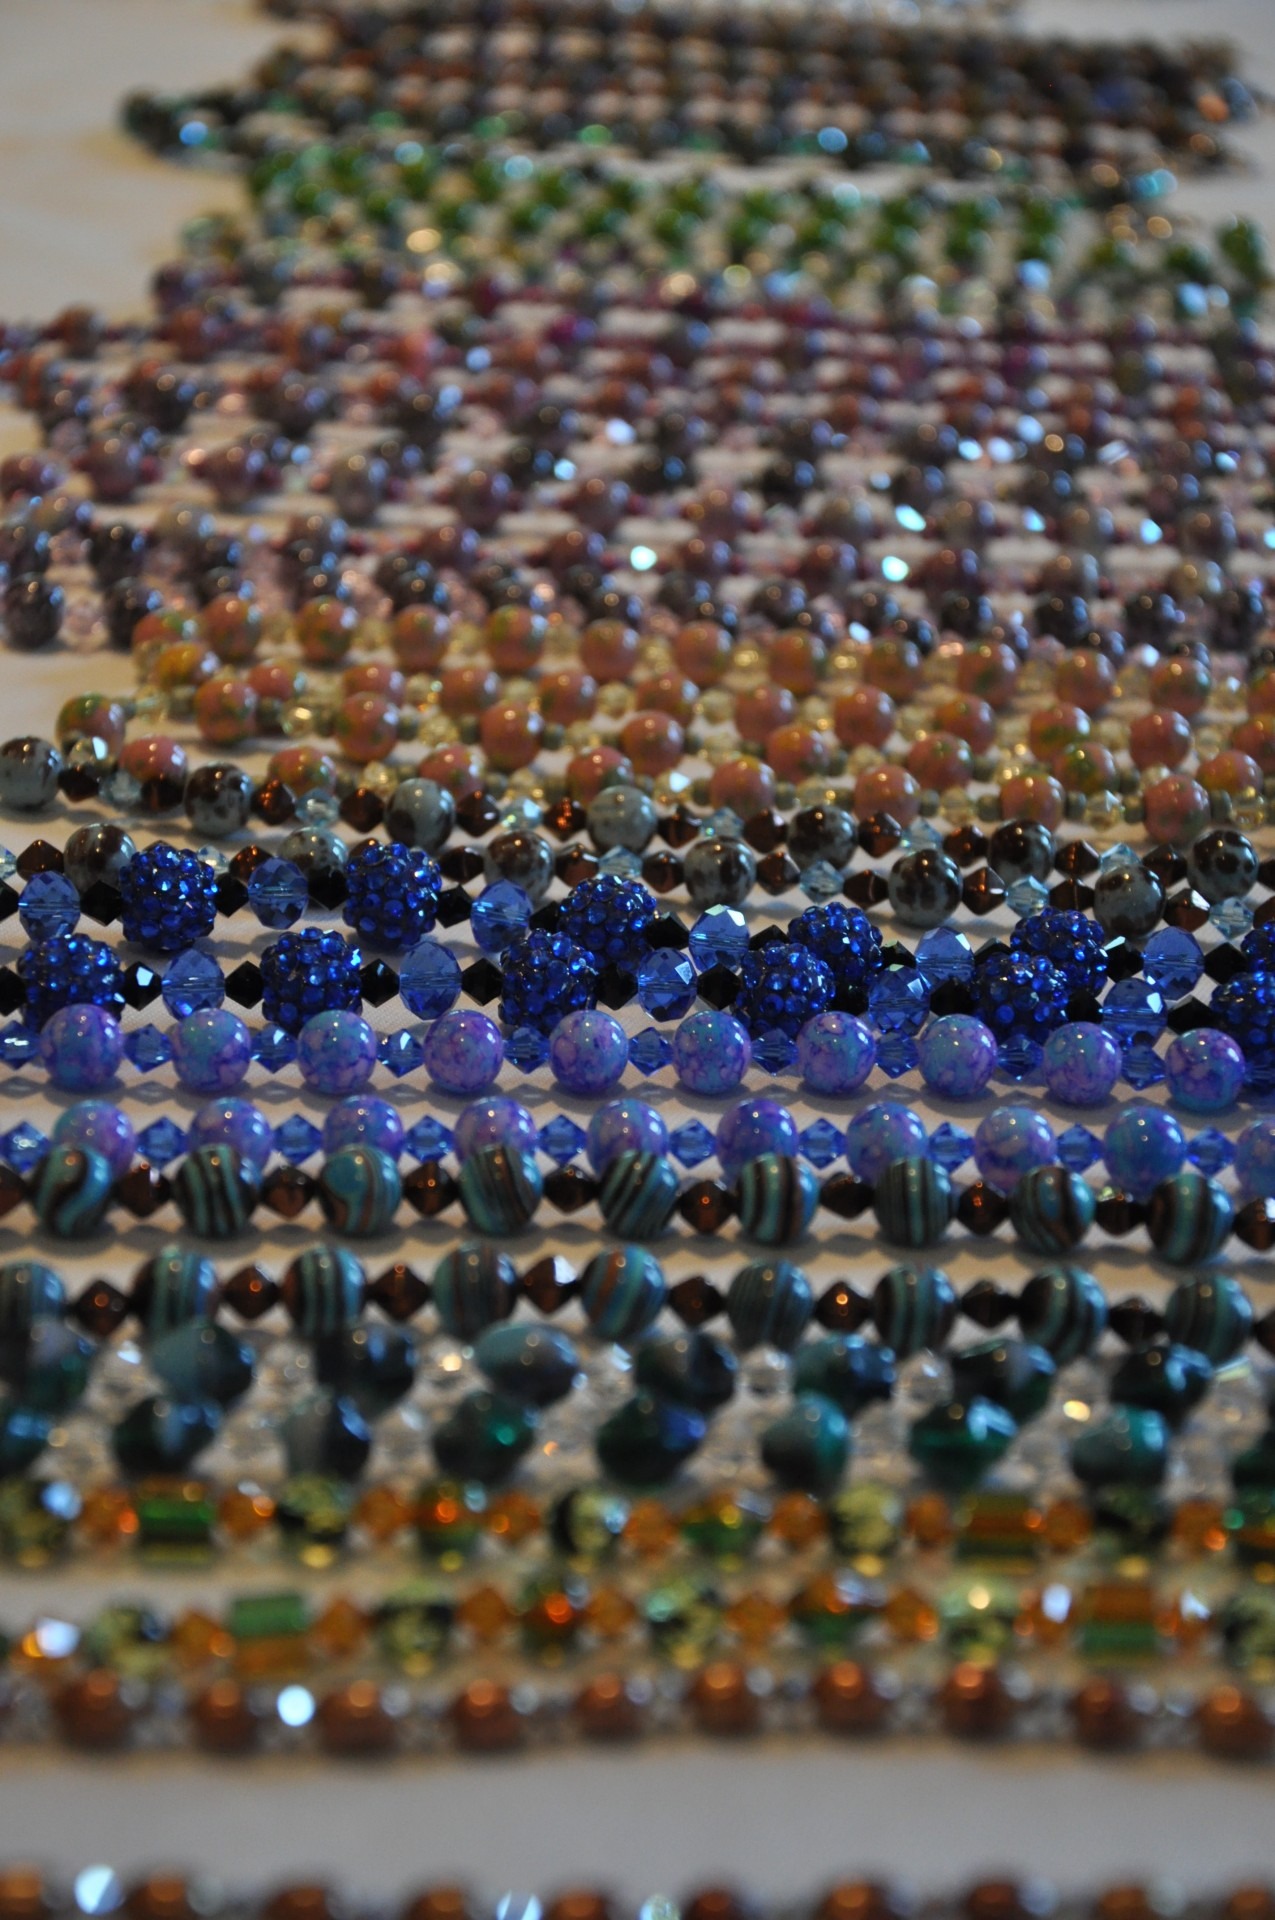
color, blue, colorful, bead, toy, jewelry, close up, stones, art, girls, crafts, women, decorative, chains, bright, accessories, beads, connected, jewels, necklaces, accessory, macro photography, crafty, fashionable, gems, jewelry making, fashion accessory